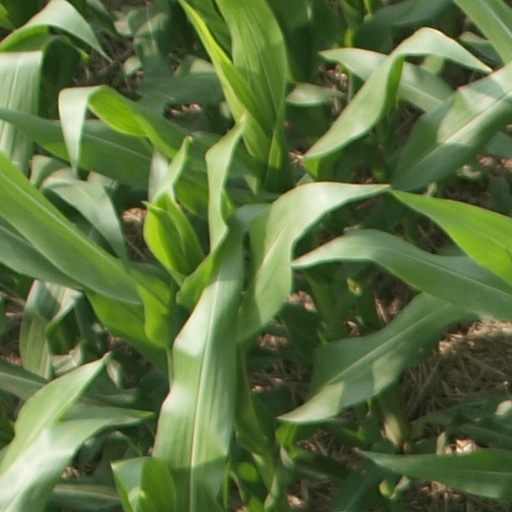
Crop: maize; corn